Habonim Dror

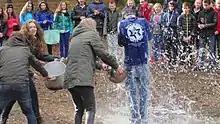
" "The rosh (head of the camp) needs a wash " " tradition at the end of each of the "machanot"

Haboniem-Dror Netherlands utilizes a group-based membership structure. Members under the age of 17 (classified as JK7 or lower) are referred to as "chanichiem" (participants), while those aged 17 and older are known as "madrichiem" (leaders). The "madrichiem" are responsible for the leadership and organization of activities, the supervision of younger members, food preparation, entertainment, and logistics during camps and events.